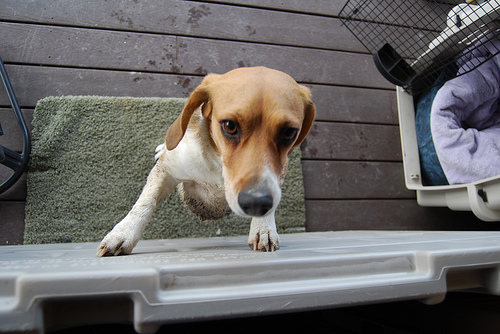
Breed: beagle